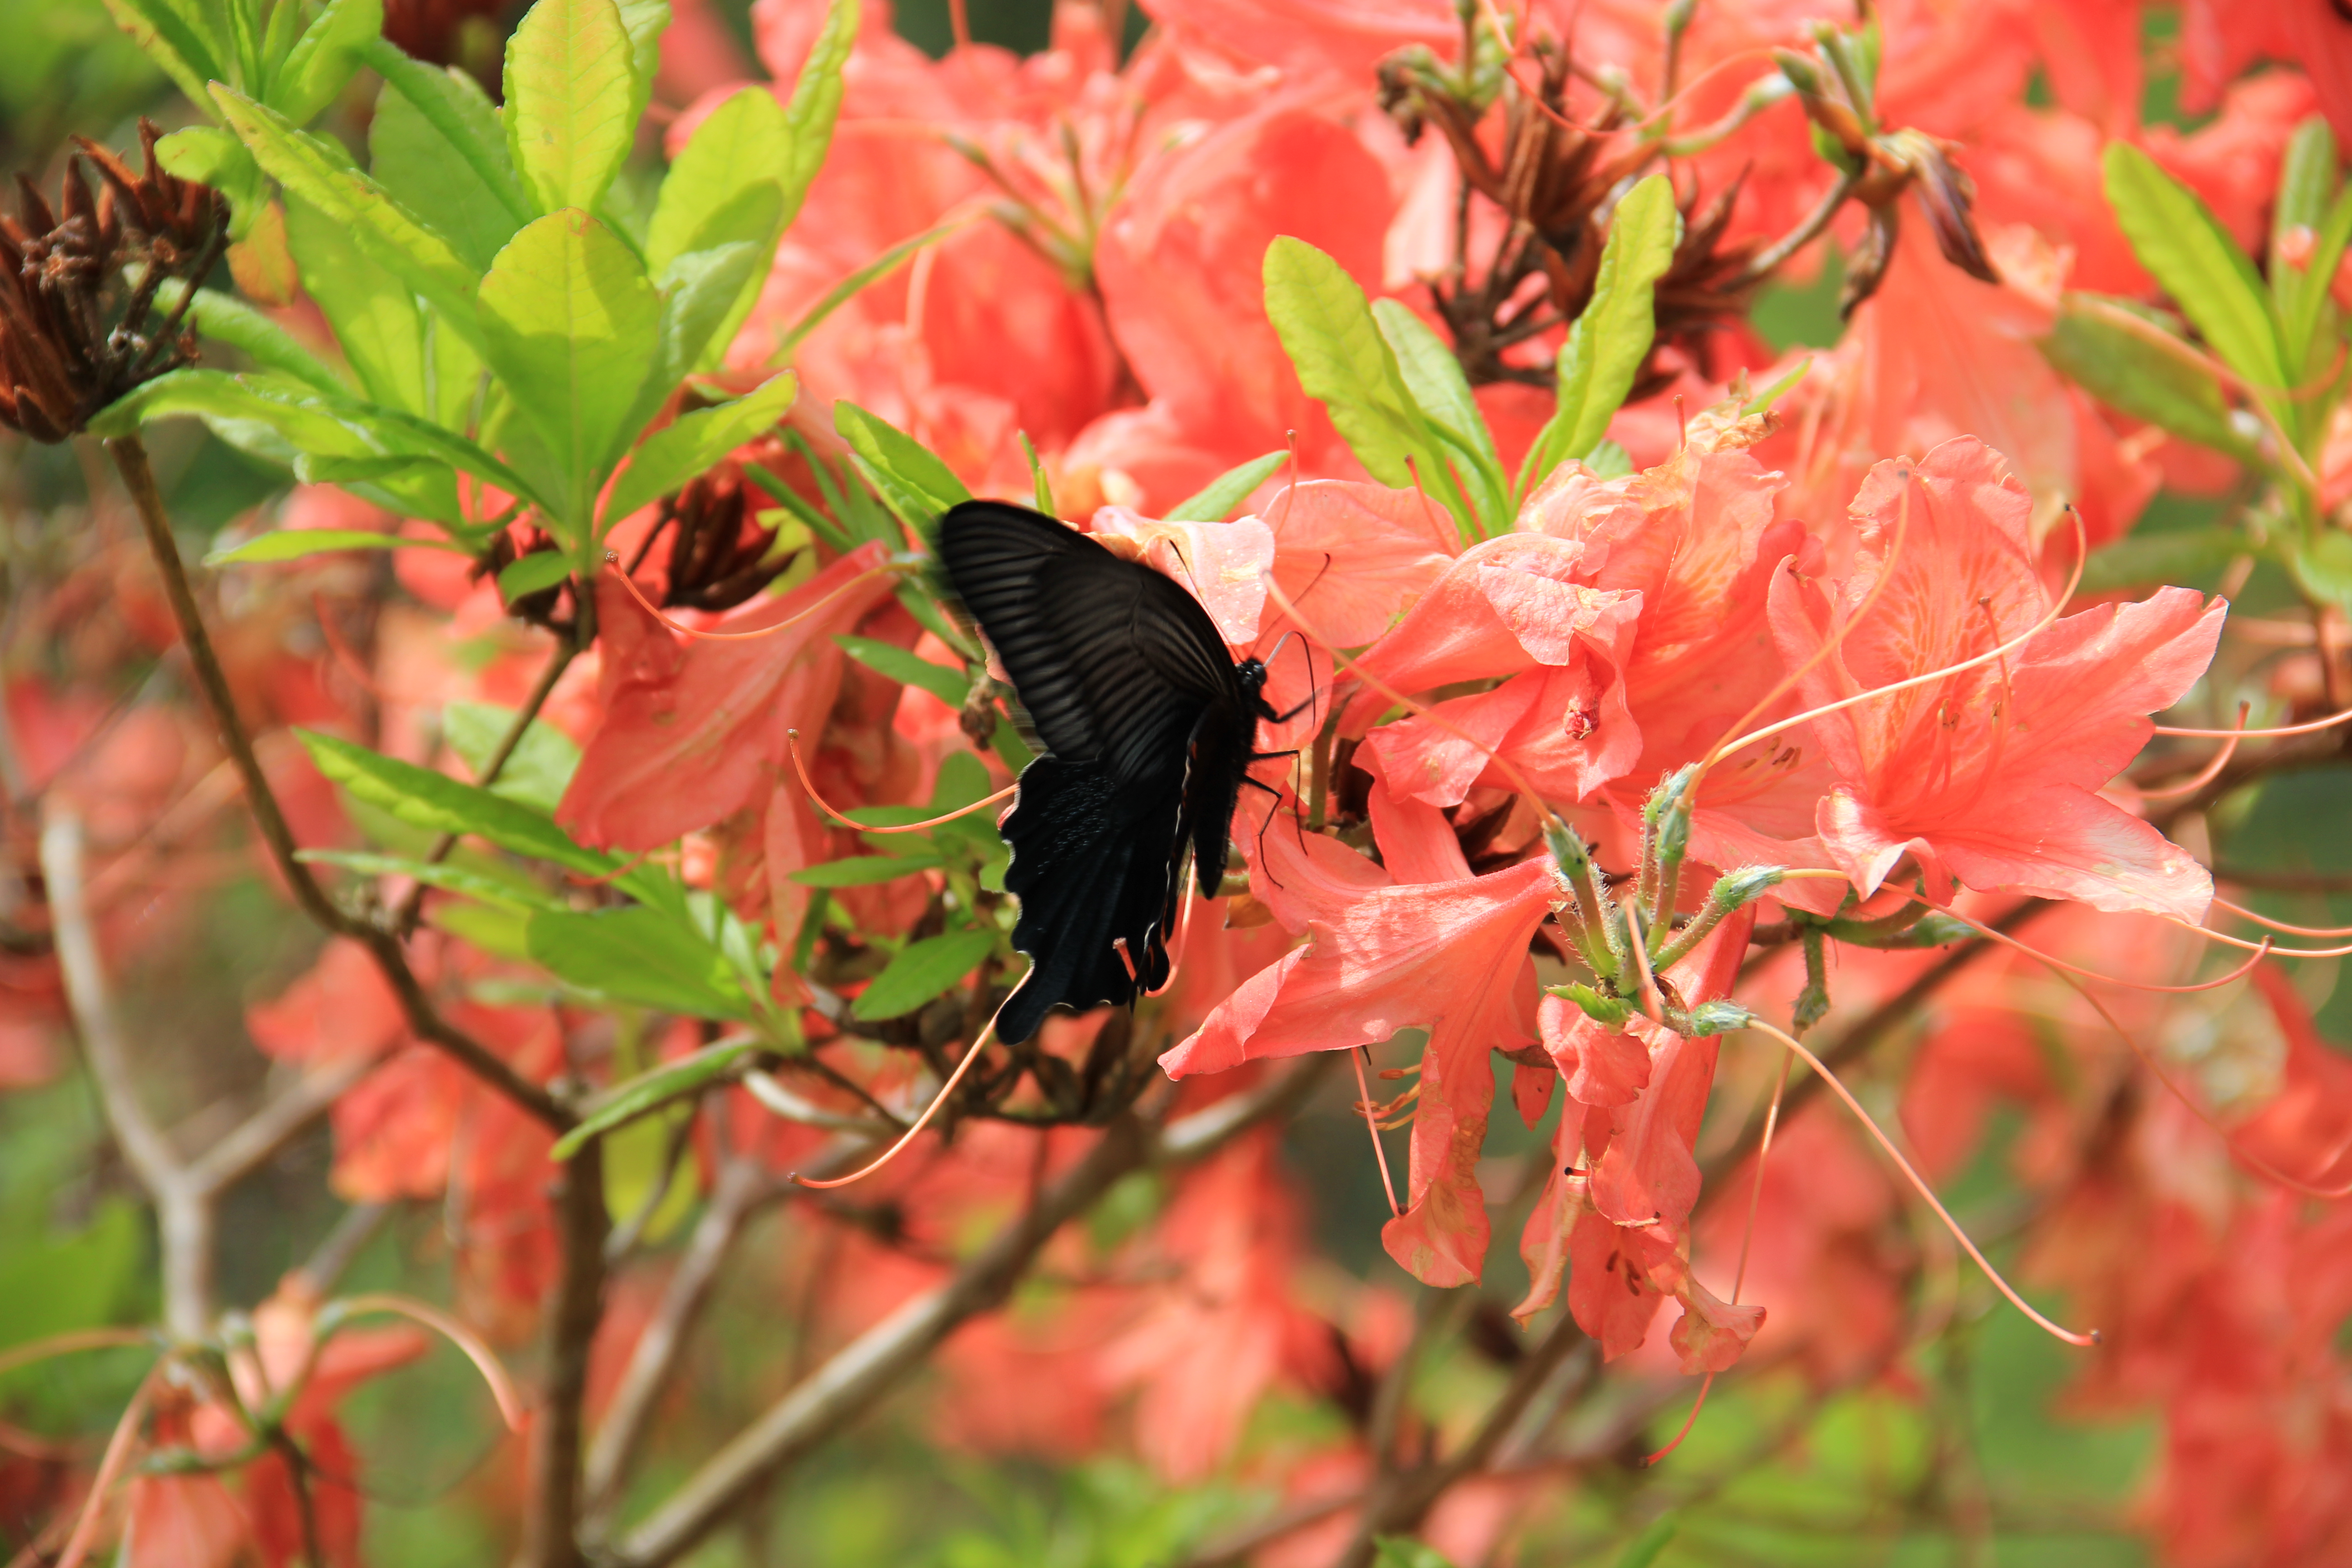
butterfly, flower, plant, pollinator, botany, insect, petal, flowering plant, twig, moths and butterflies, deciduous, wildlife, tree, shrub, landscape, carmine, arthropod, annual plant, grass, wing, plant stem, coquelicot, autumn, groundcover, natural landscape